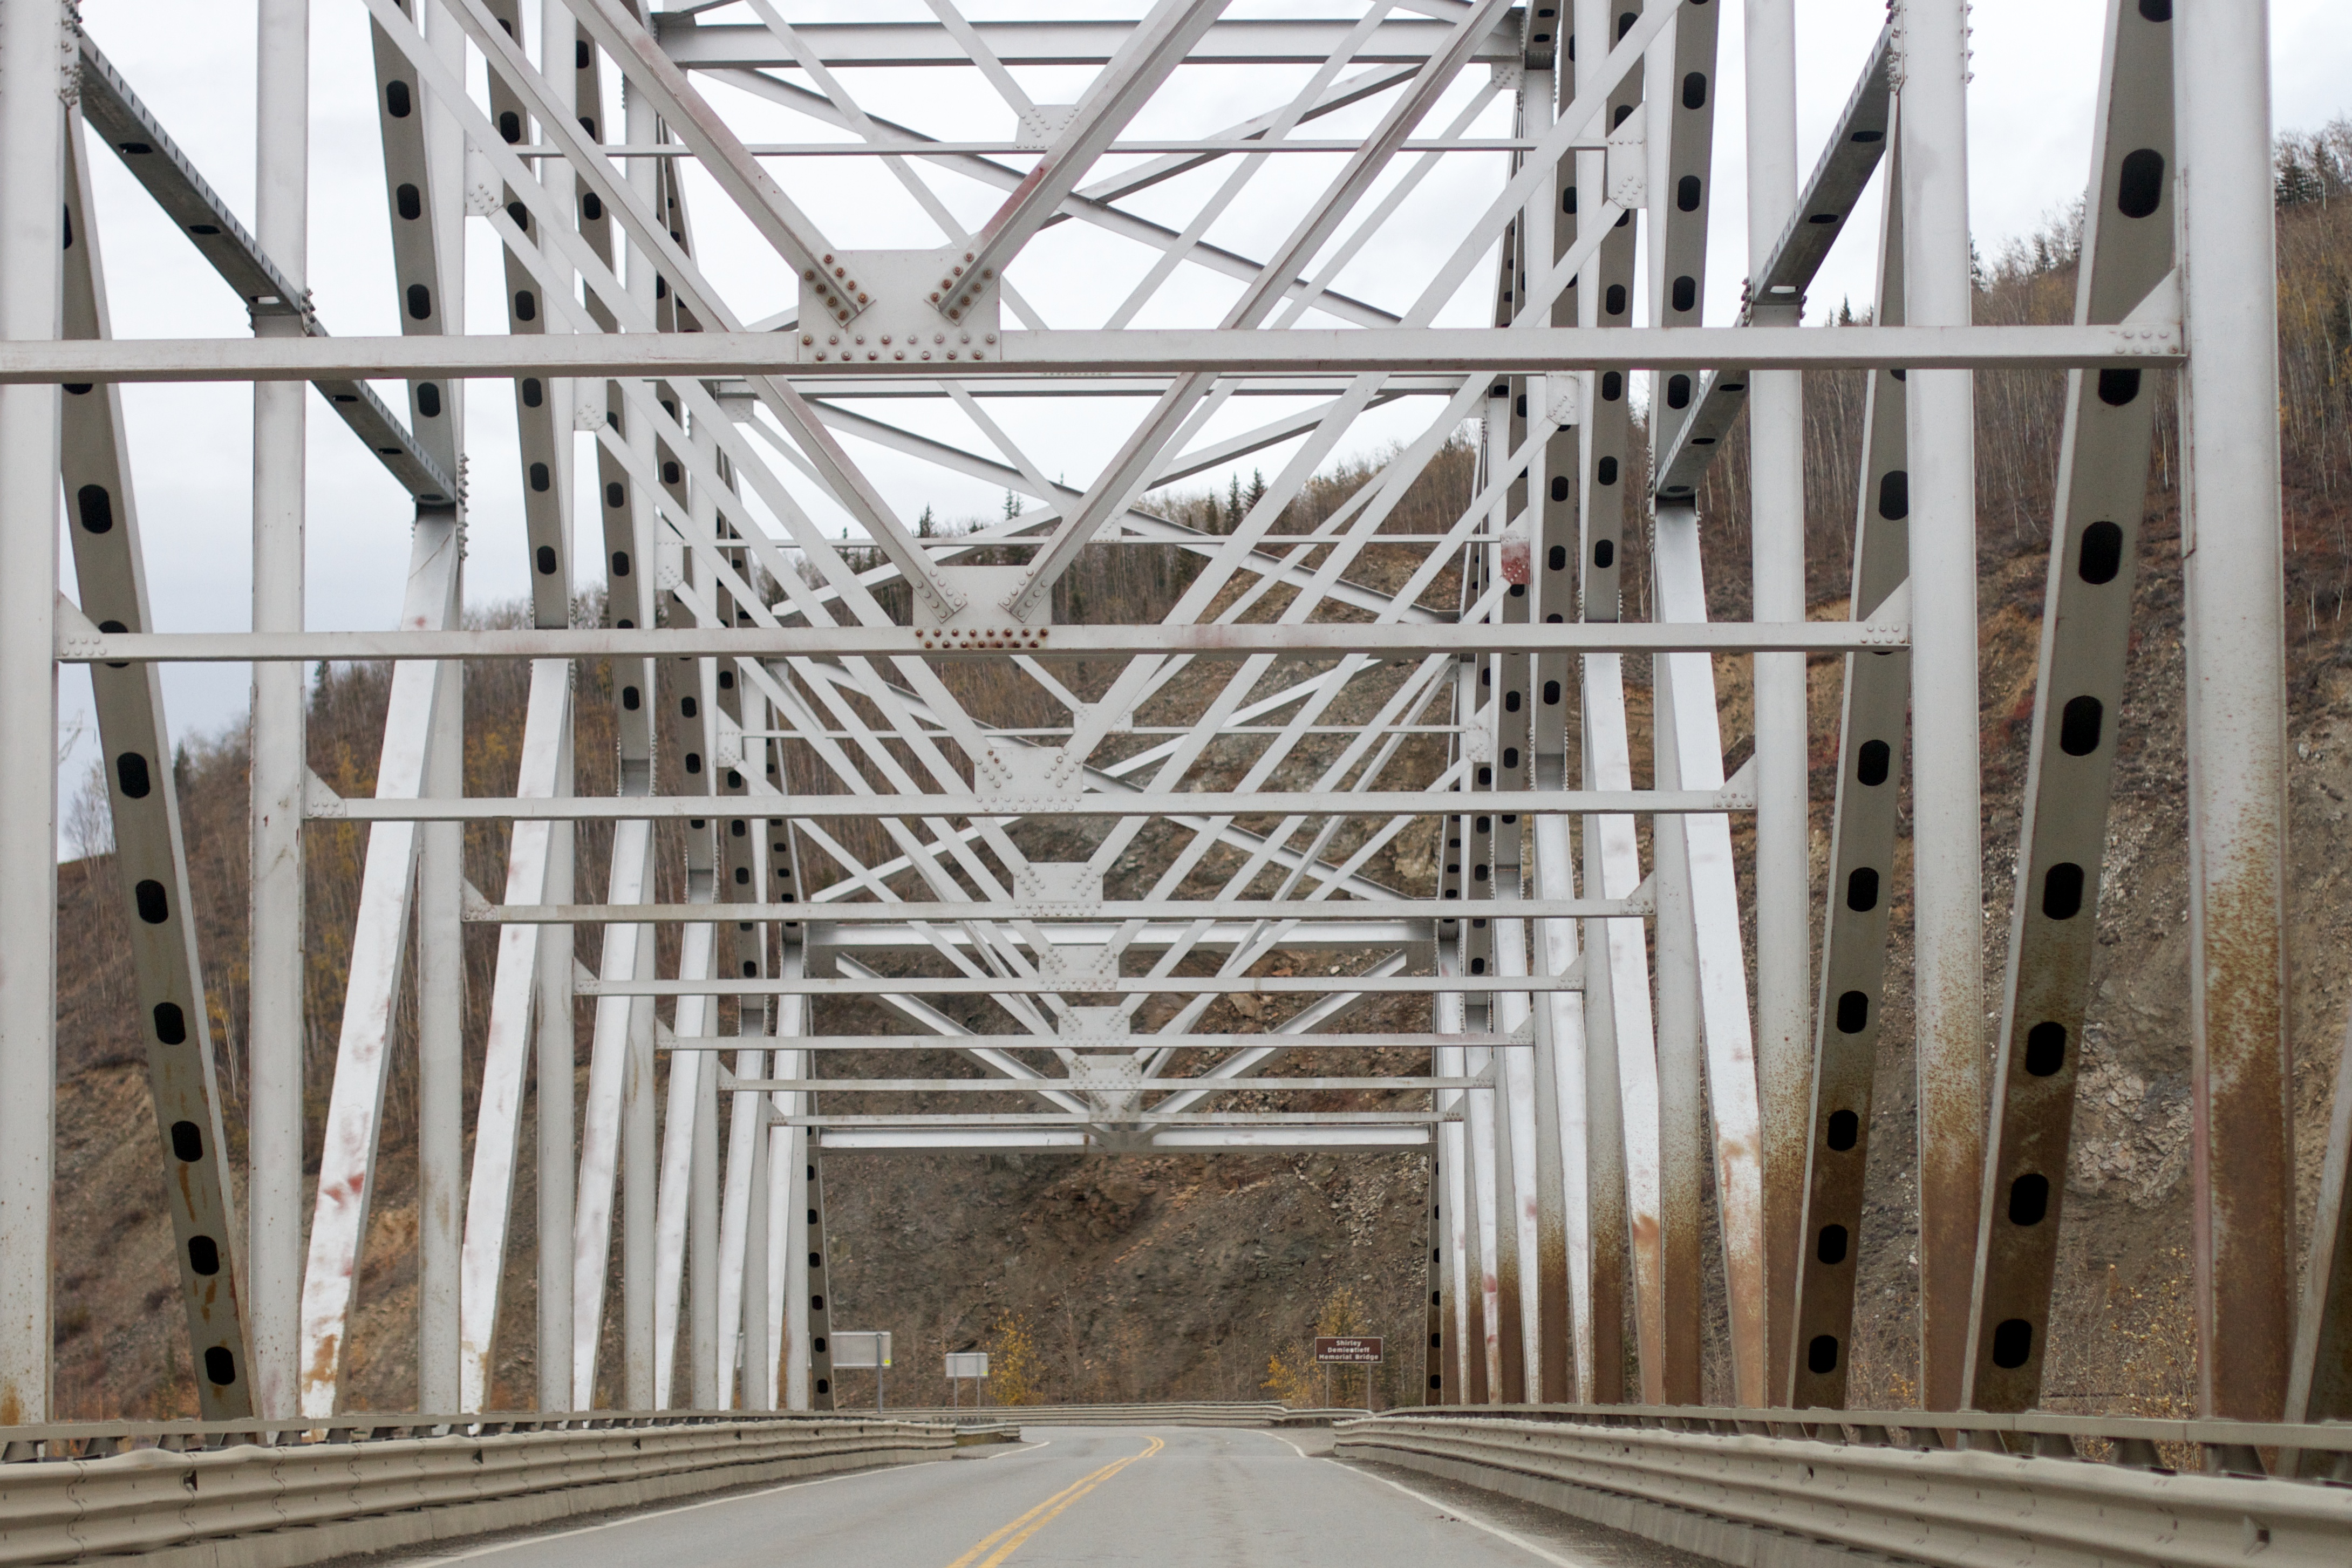
architecture, structure, handrail, stairs